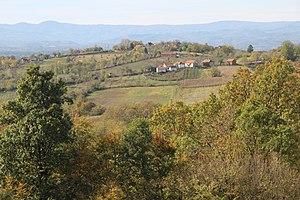
Osečina (selo) est un village de Serbie situé dans la municipalité d’Osečina, district de Kolubara. Au recensement de 2011, il comptait 752 habitants.